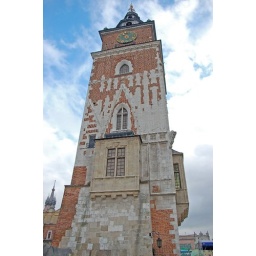
The central ctherdral clock tower in Krakow, on the hour, every hour a trumpeter appears